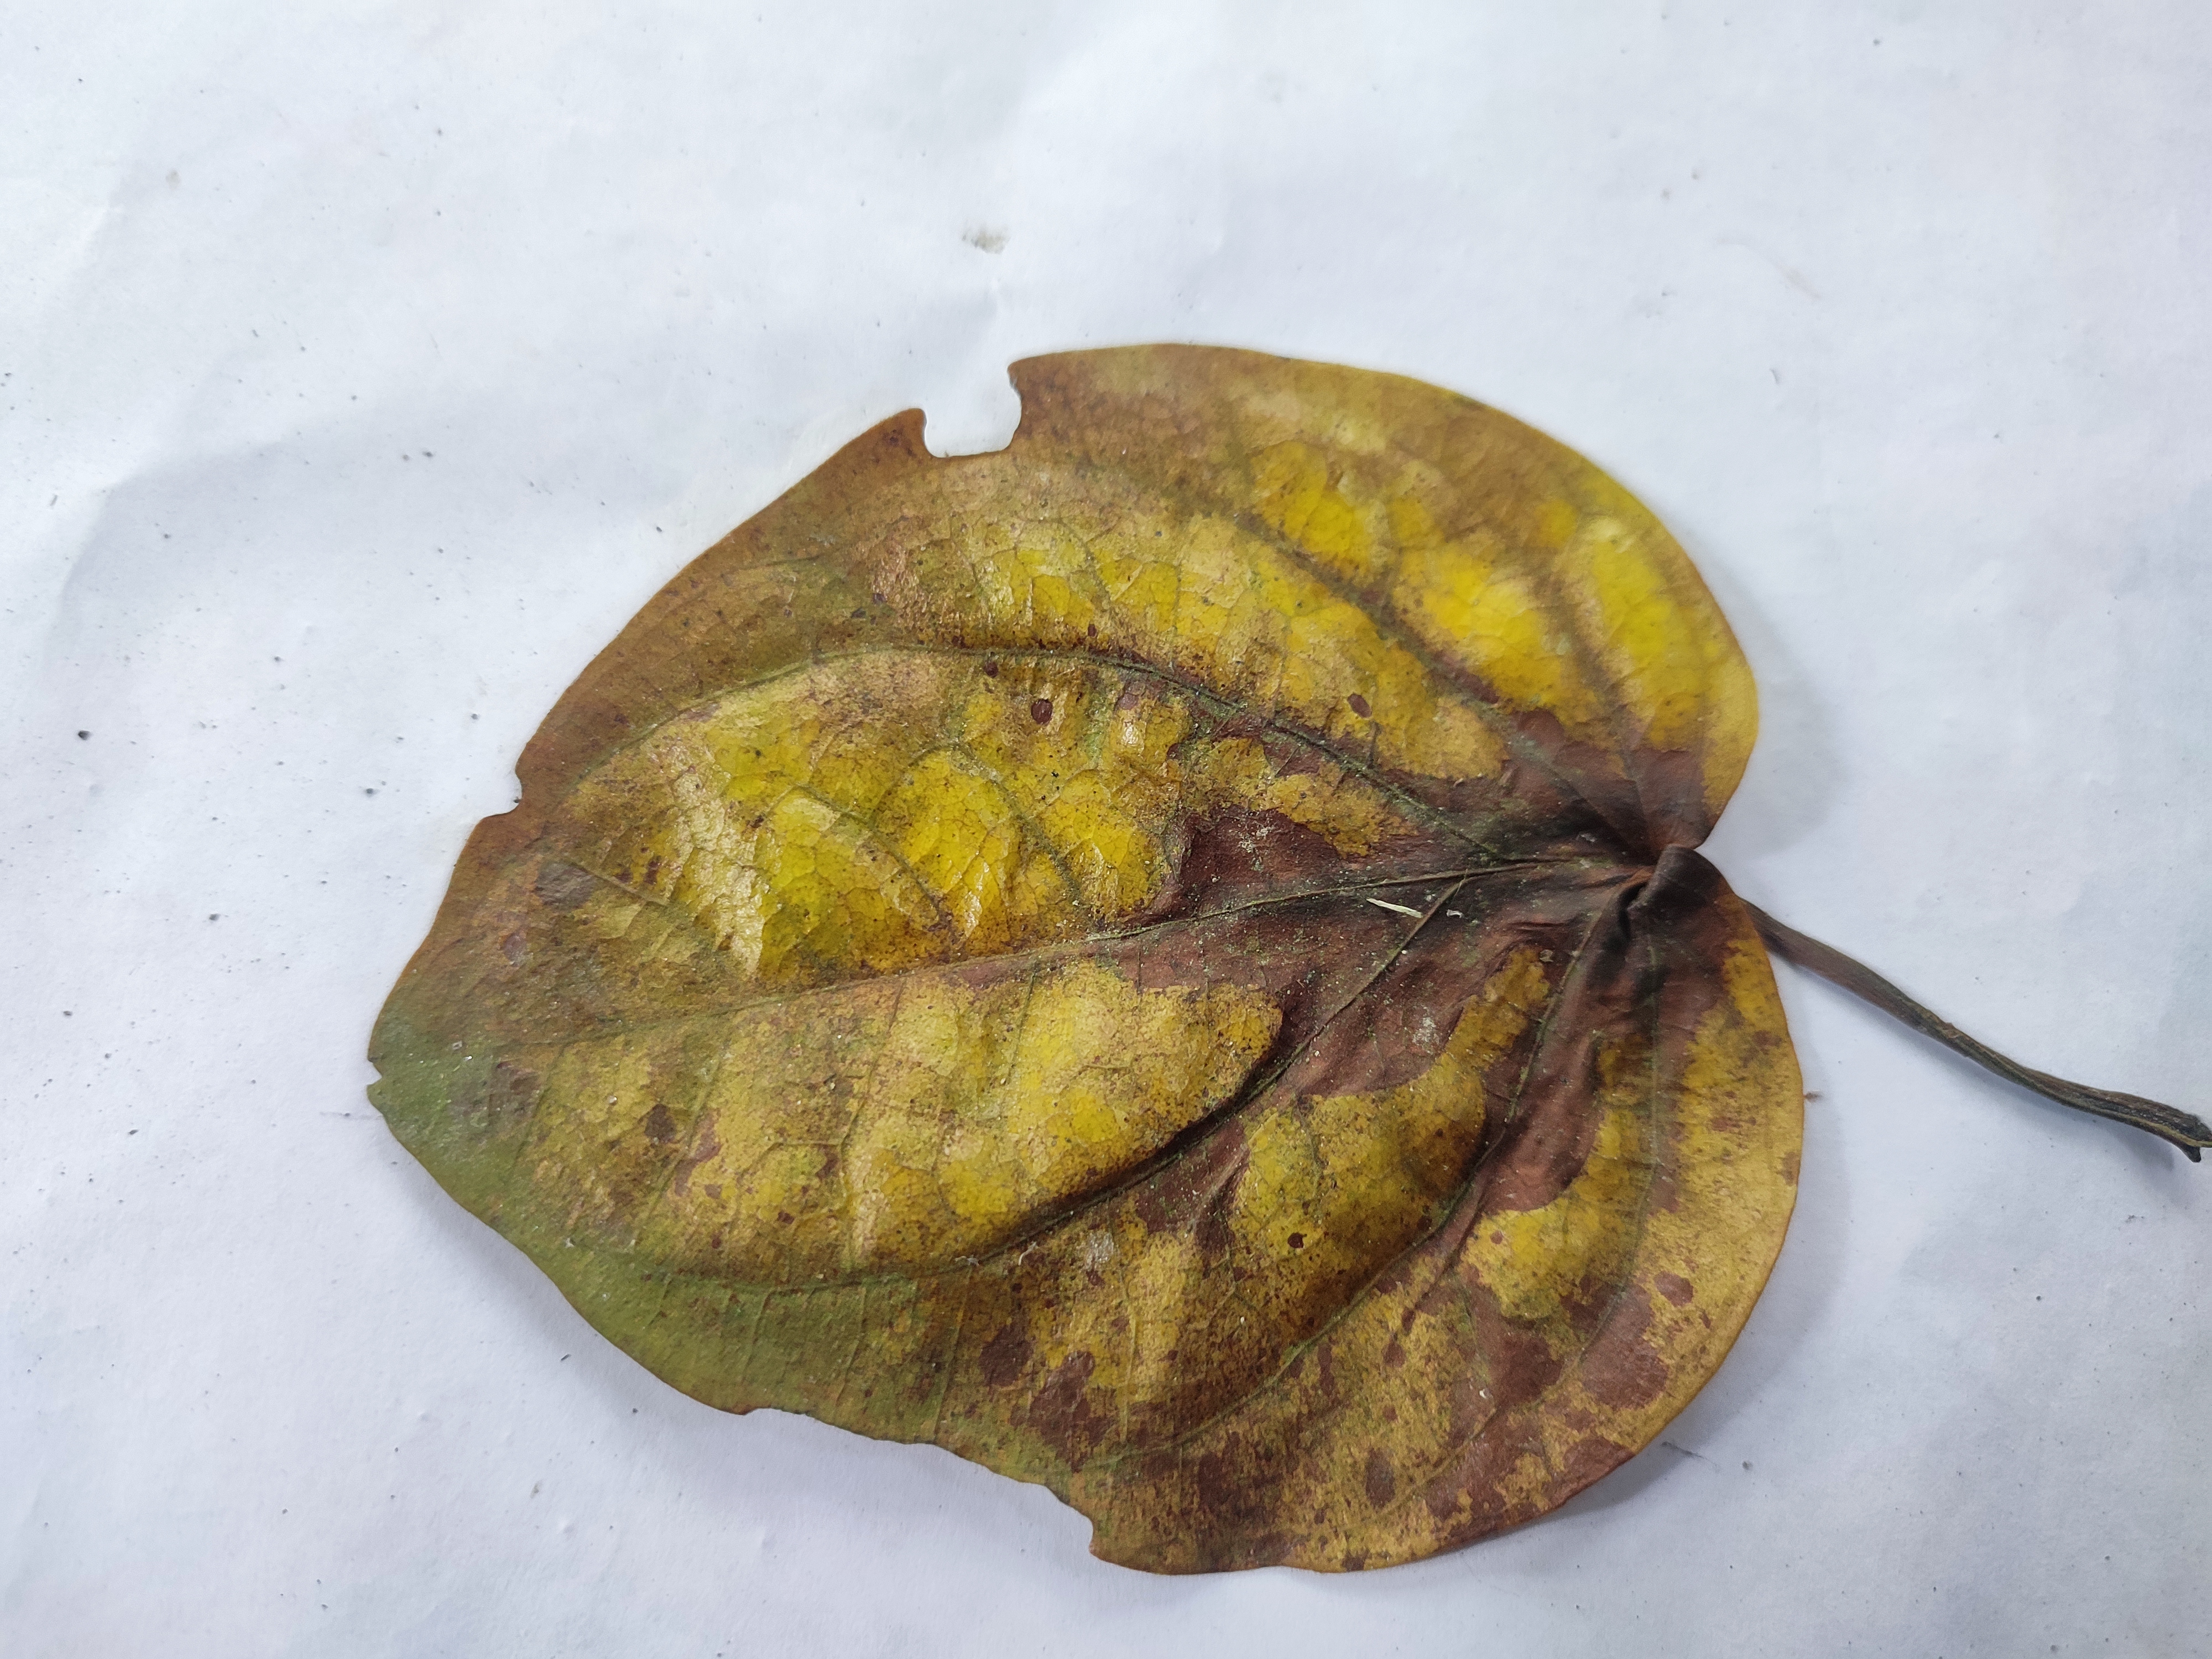
Label: Dried_Leaf